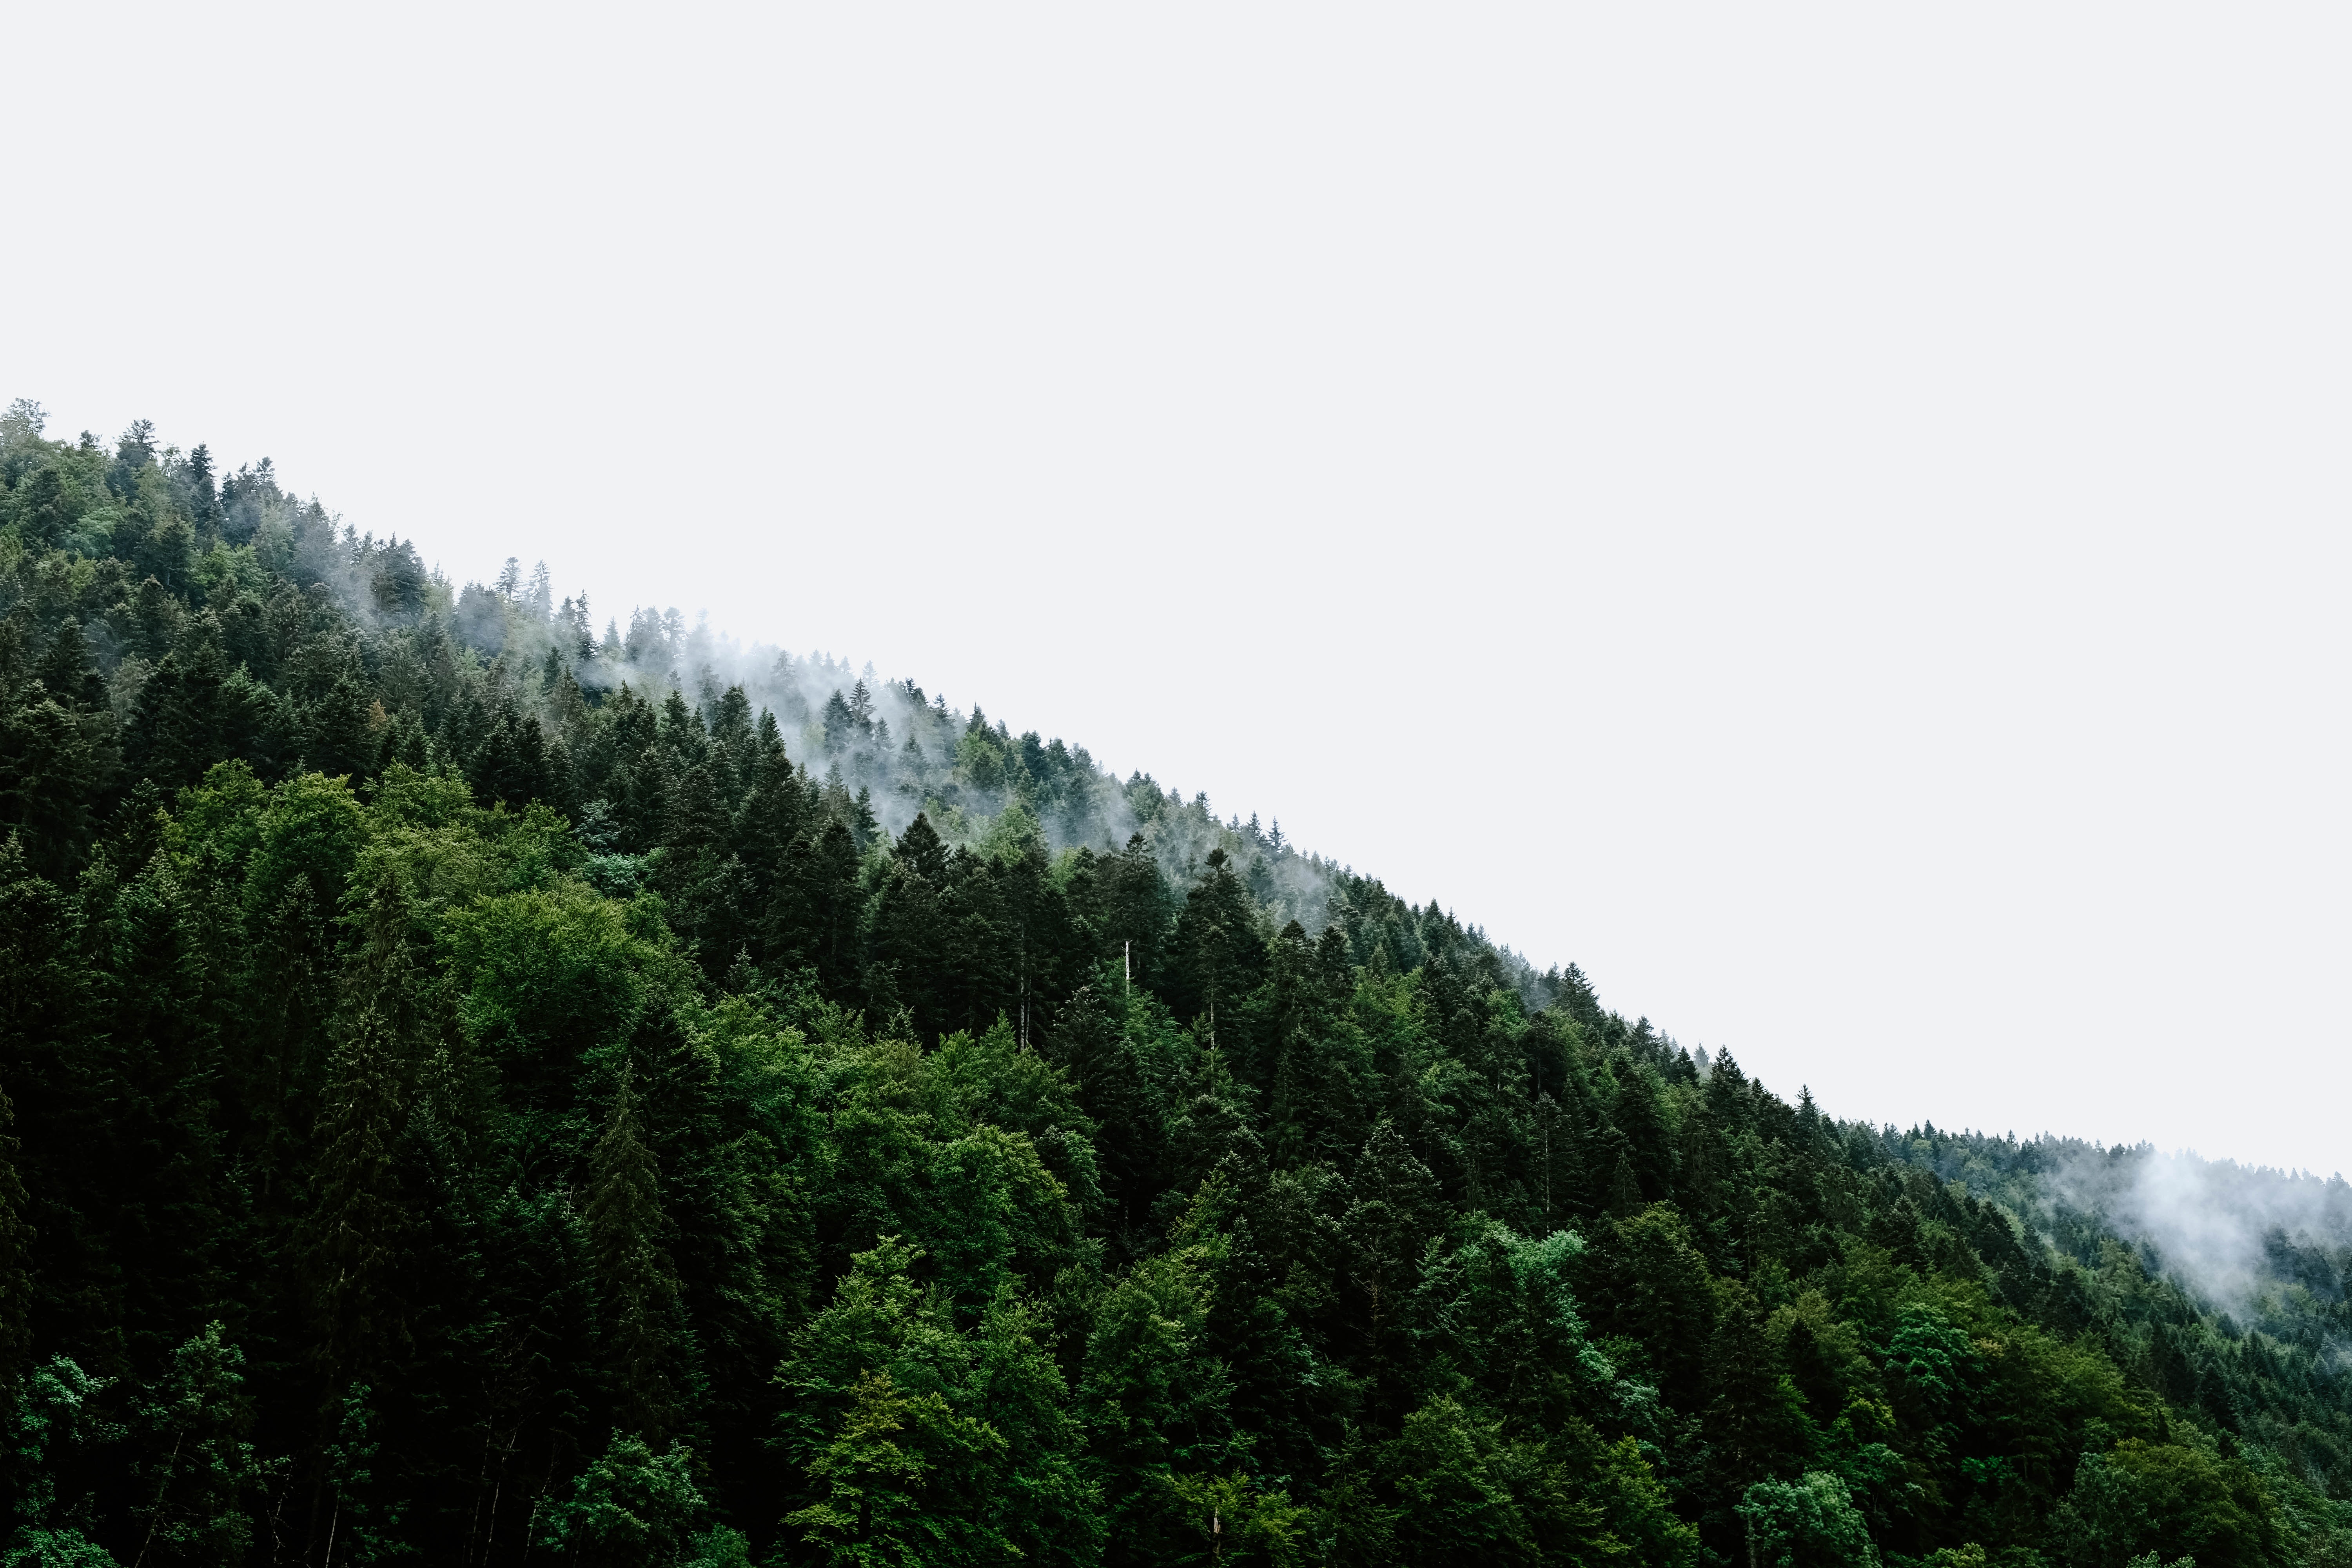
scenery, vegetation, green, nature, tropical and subtropical coniferous forests, forest, tree, hill station, natural environment, biome, nature reserve, atmospheric phenomenon, mountainous landforms, wilderness, sky, natural landscape, mountain, hill, leaf, temperate coniferous forest, jungle, rainforest, highland, spruce fir forest, woody plant, old growth forest, temperate broadleaf and mixed forest, valdivian temperate rain forest, evergreen, plant, grass, fir, pine, conifer, plant community, pine family, cloud, landscape, spruce, national park, mount scenery